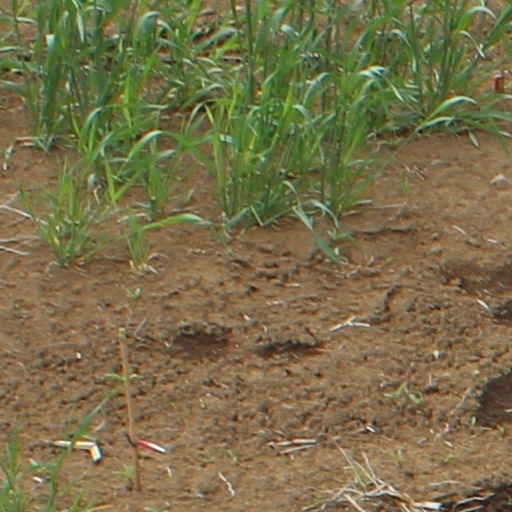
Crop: wheat